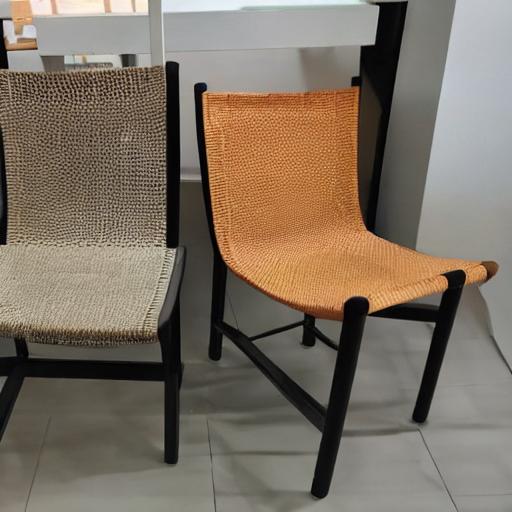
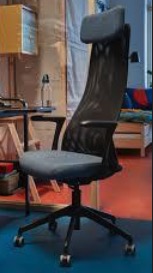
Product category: items_chair
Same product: no